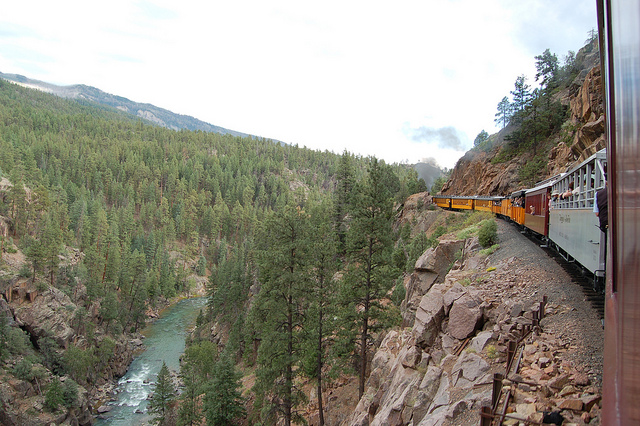
The train is going through the mountainside in a forest area on the track.

A train chugging along some tracks on a cliff near a river.

A train goes by on a road on the edge of a cliff.

A train on an elevated train track situated on a mountain top.

A train curves around a mountain, overlooking a valley with a river and many trees.